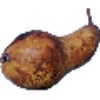
Label: pear_abate